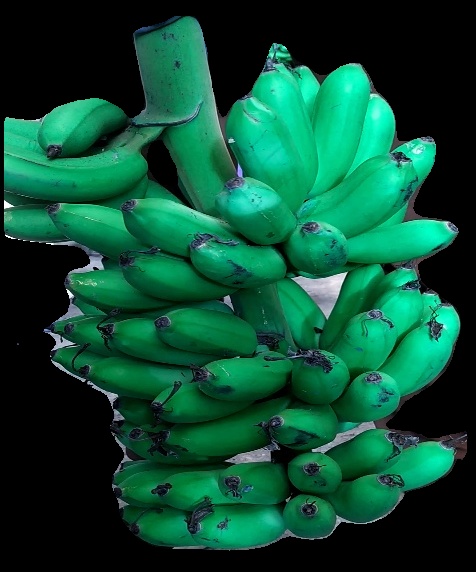
Variety: rasbale
Grade: grade1